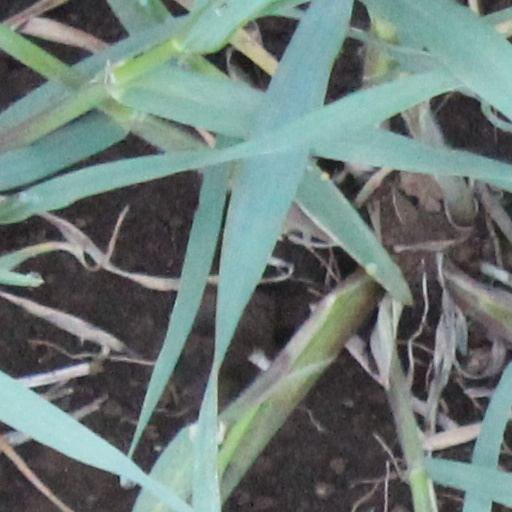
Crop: wheat